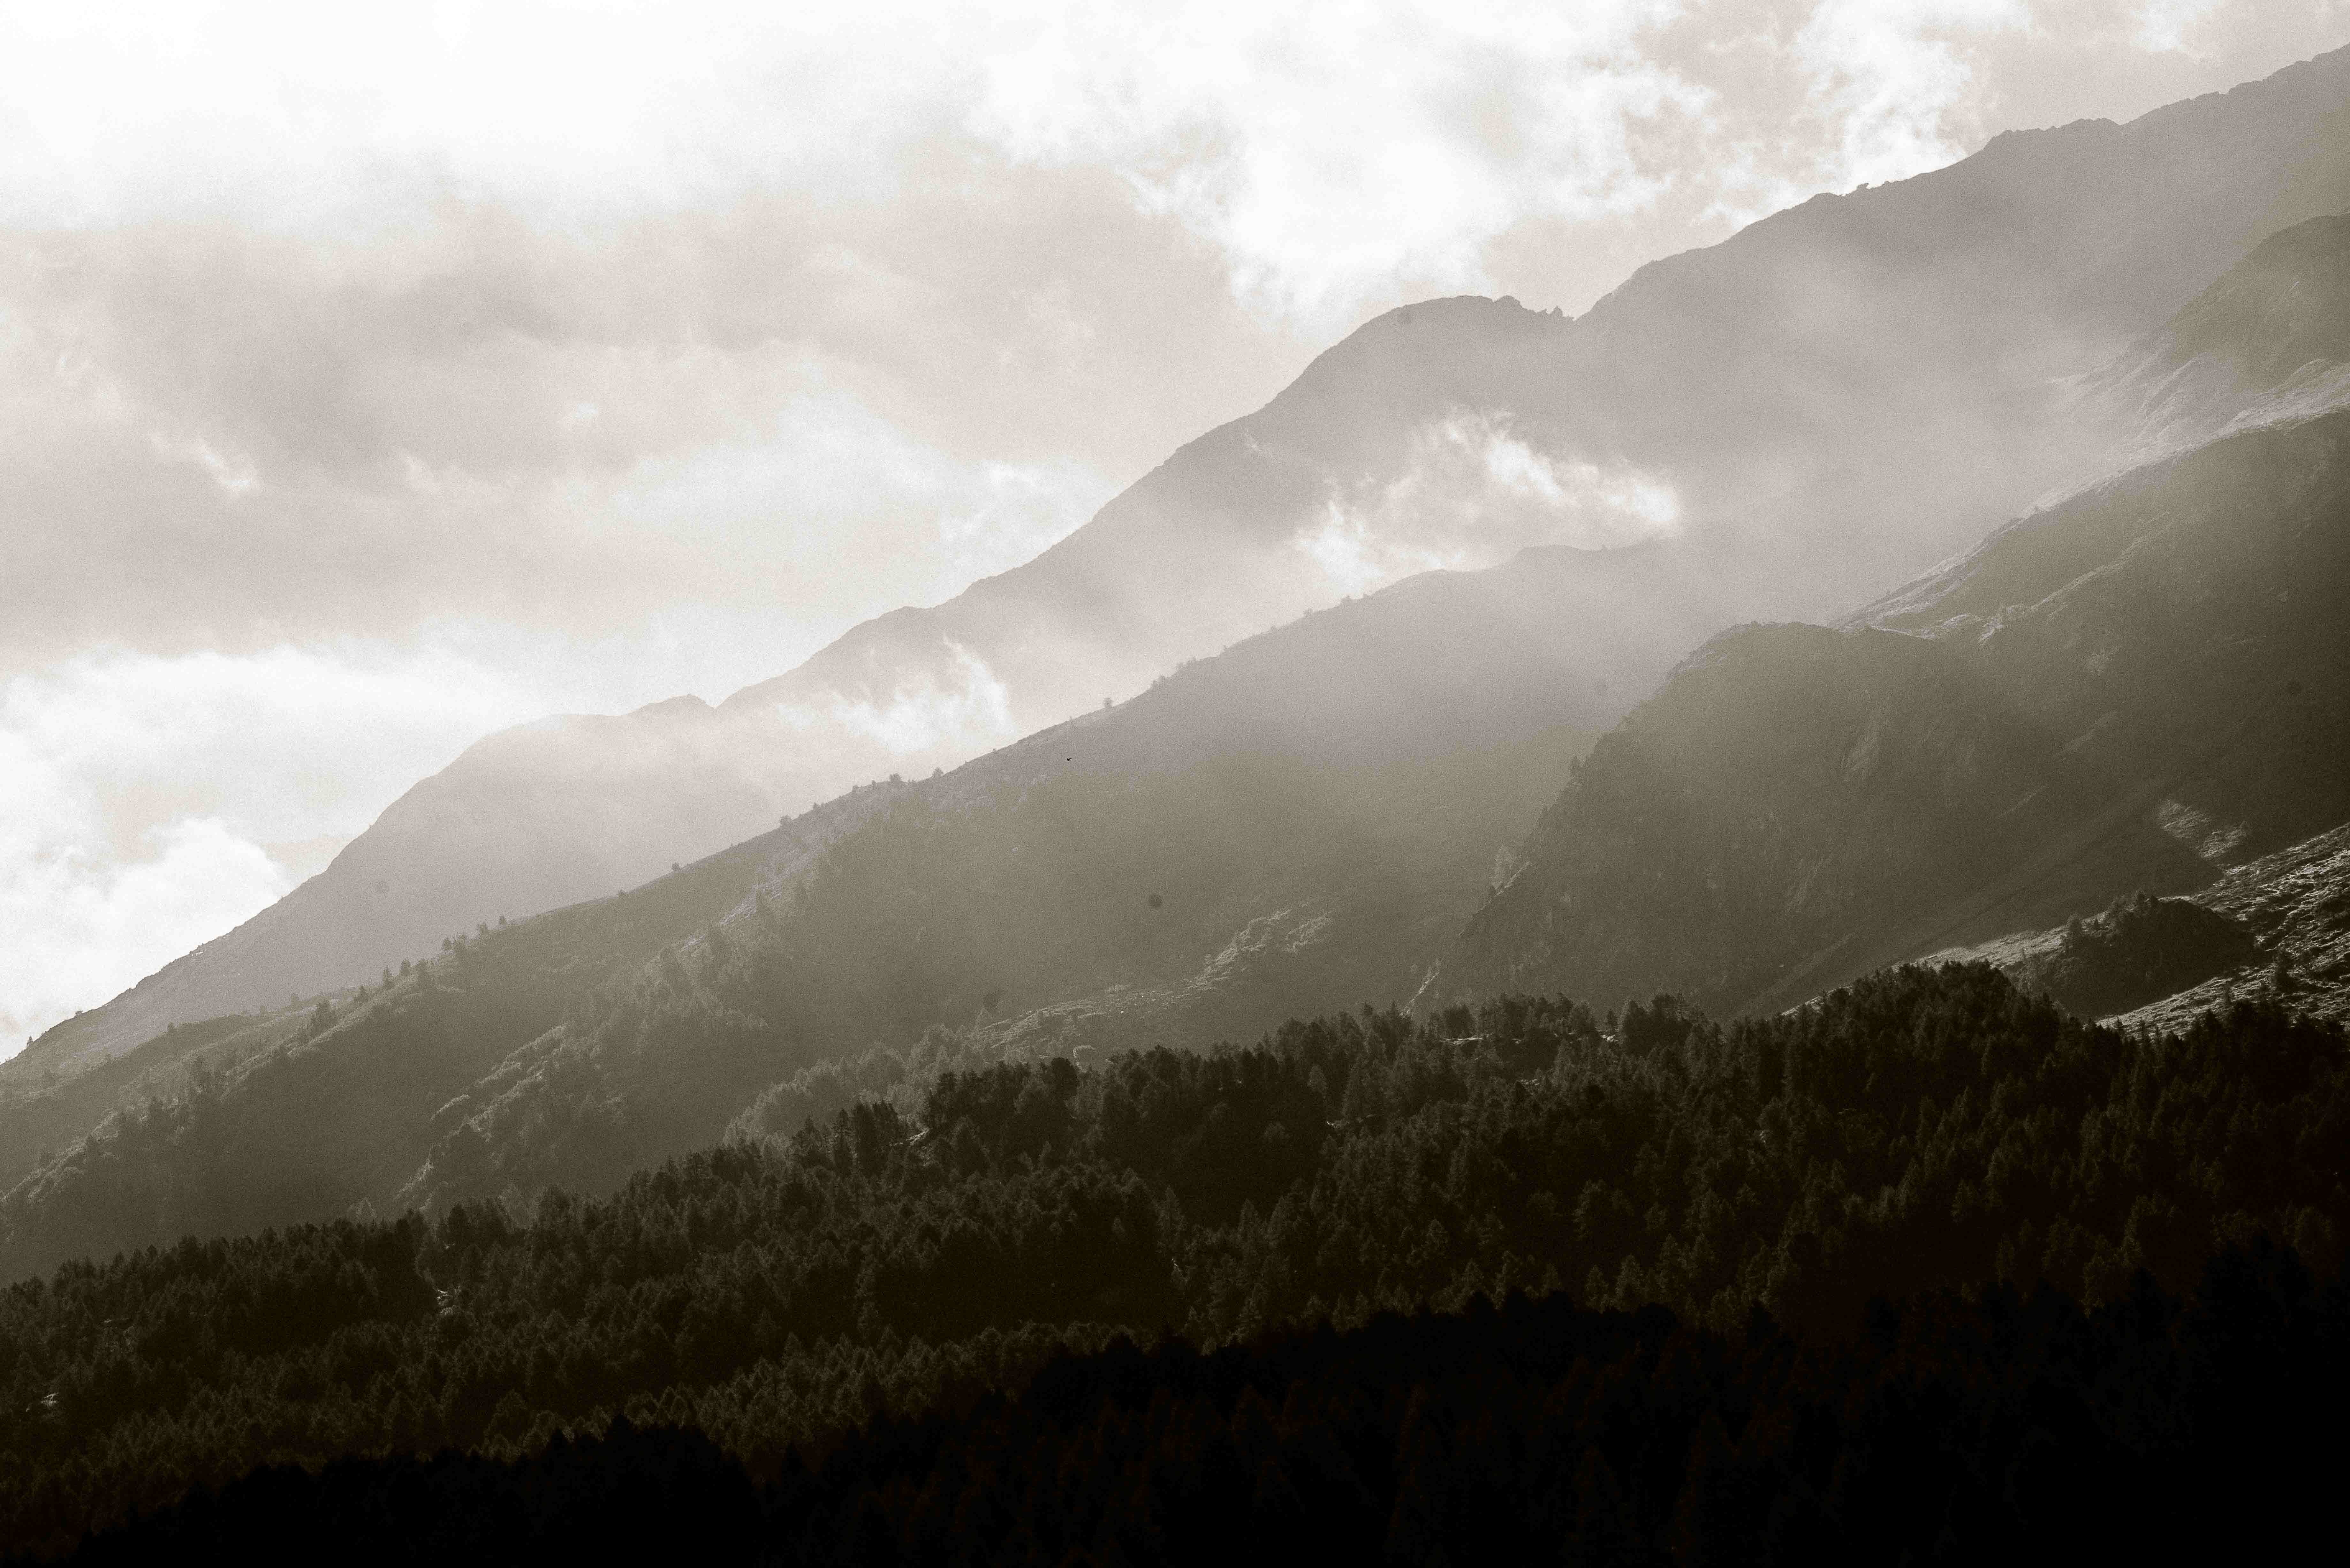
landscape, nature, mountain, cloud, fog, mist, sunlight, morning, hill, dawn, valley, mountain range, weather, highland, ridge, alps, plateau, loch, landform, geographical feature, atmospheric phenomenon, mountainous landforms